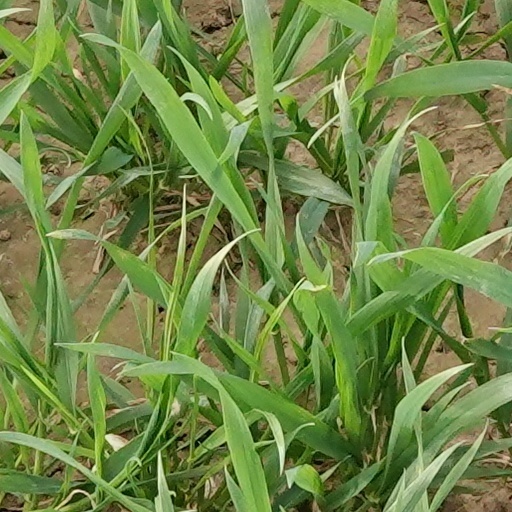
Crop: wheat